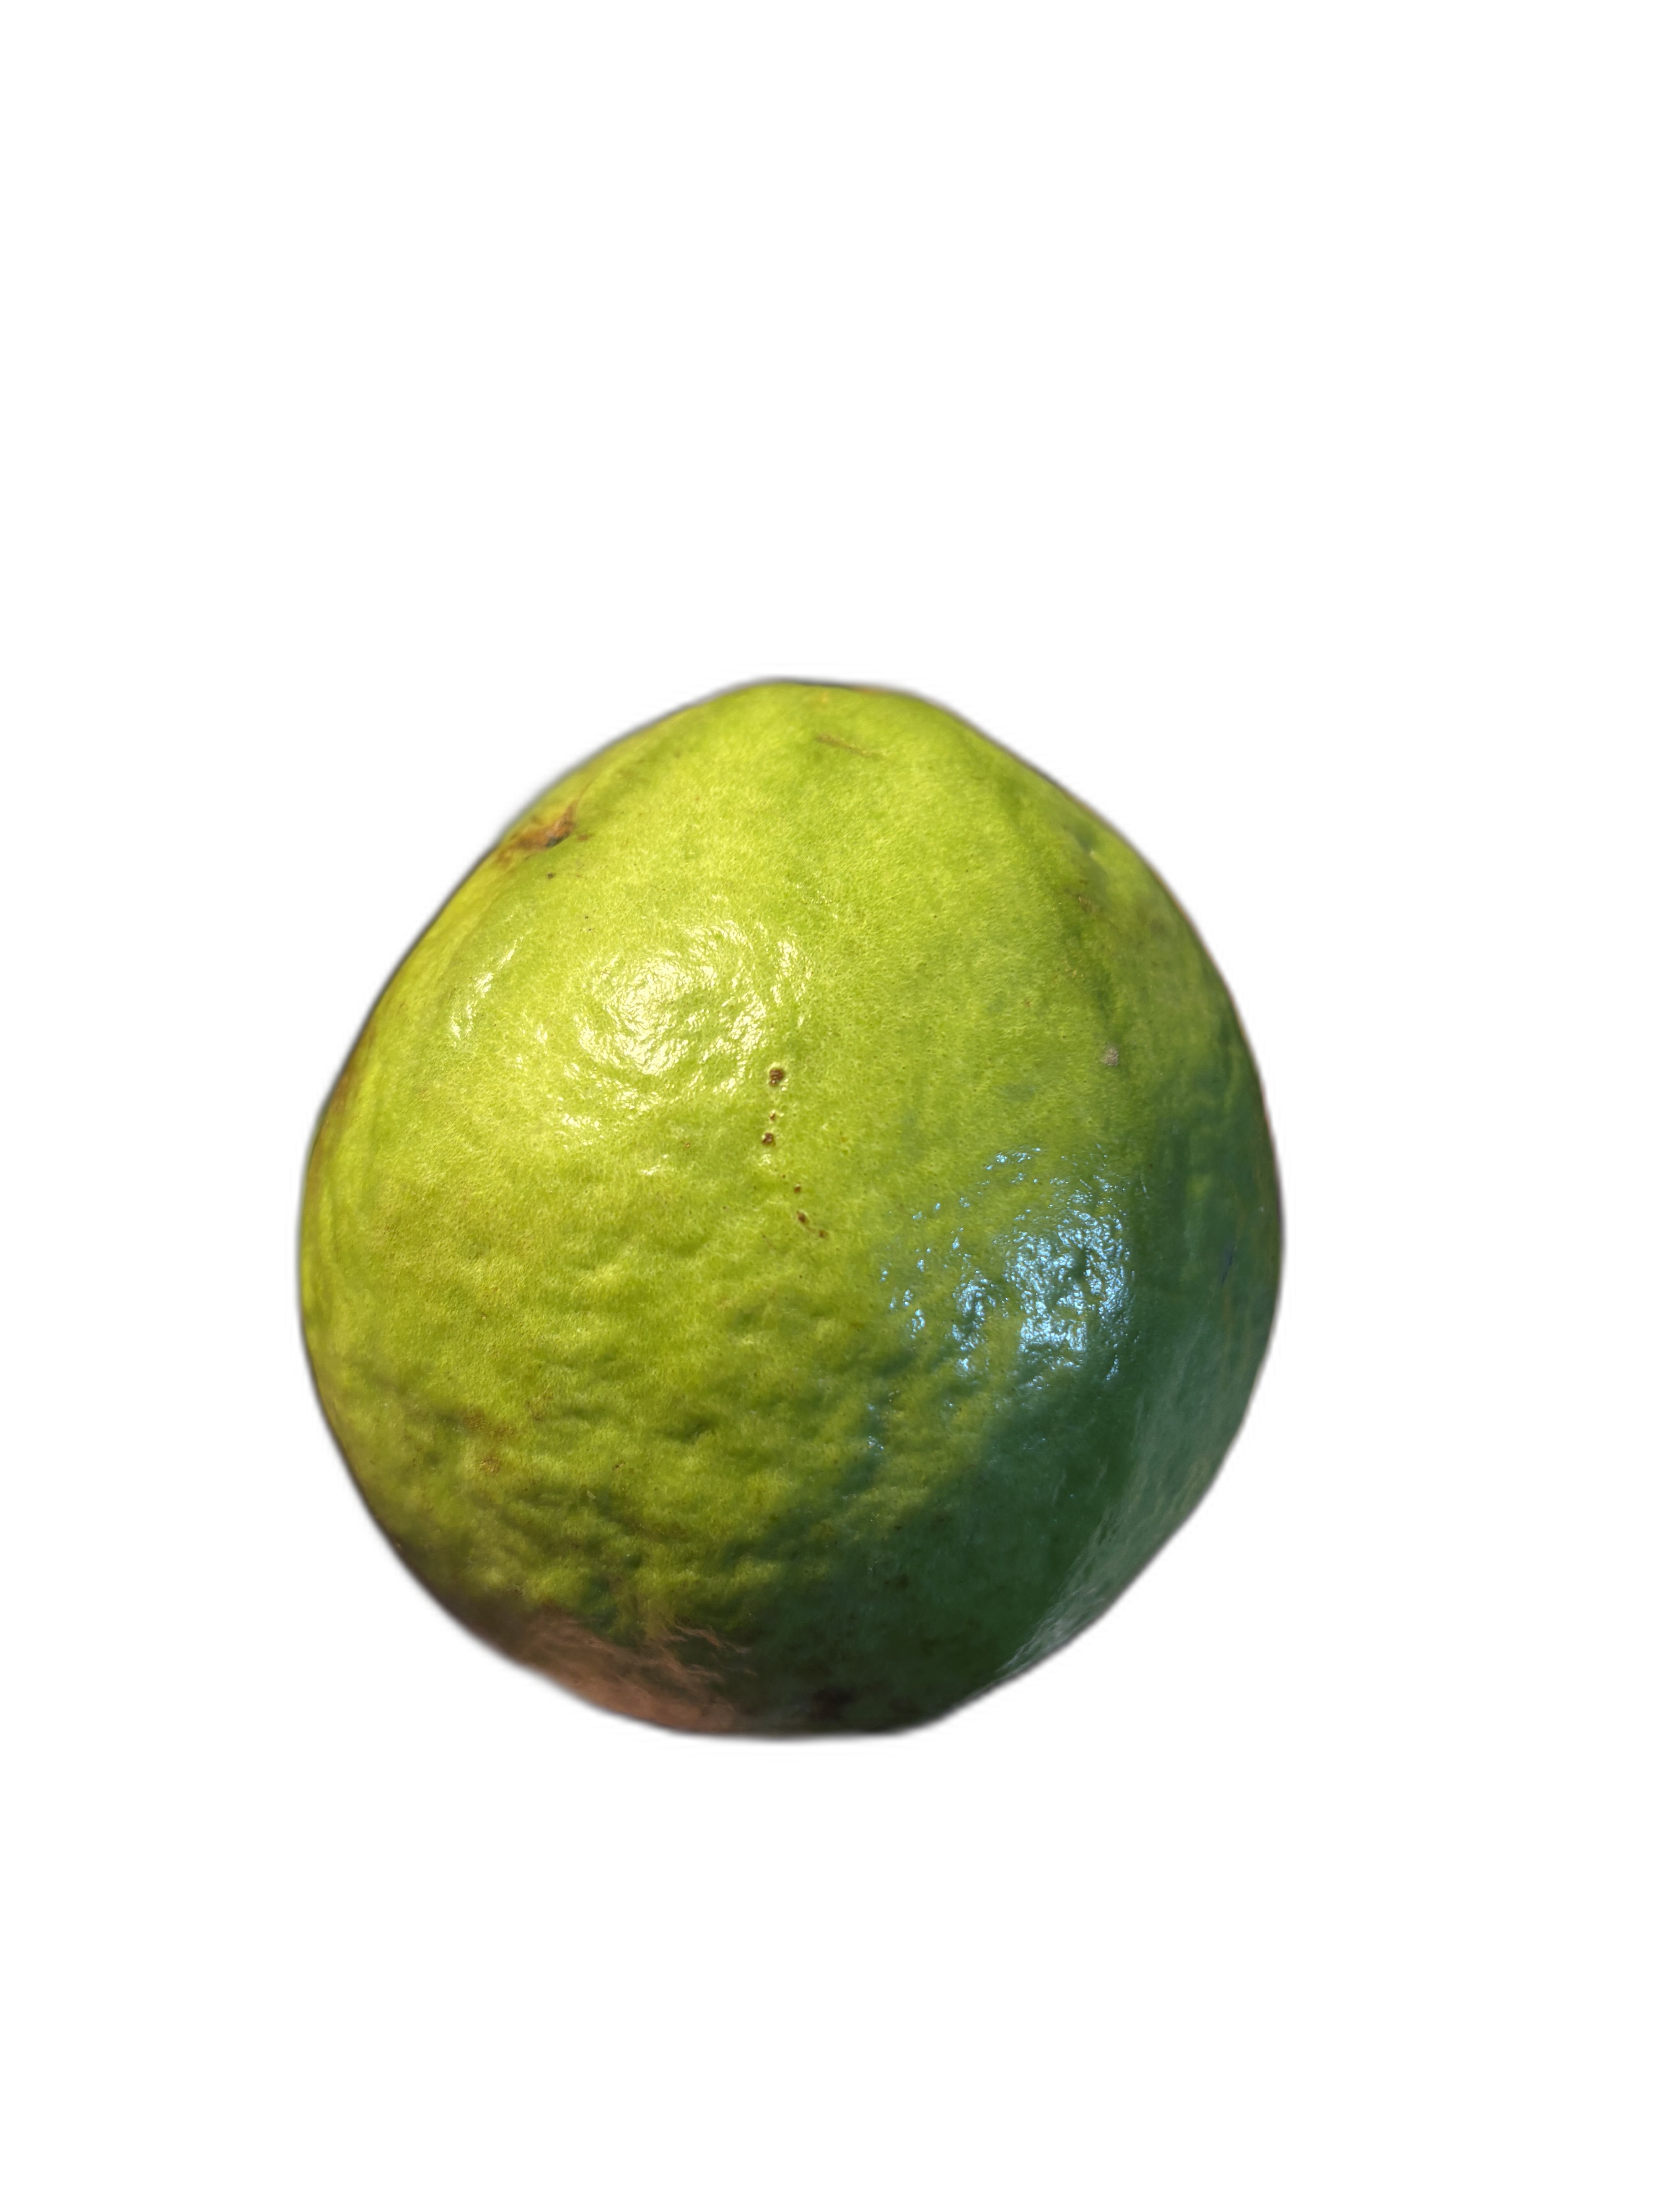
Plant part: fruit
Disease: Healthy